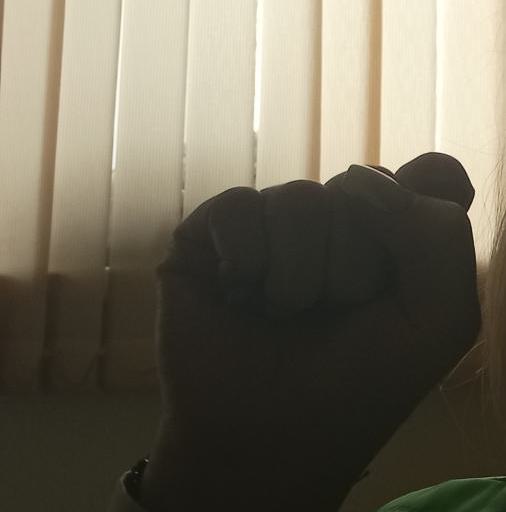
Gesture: fist